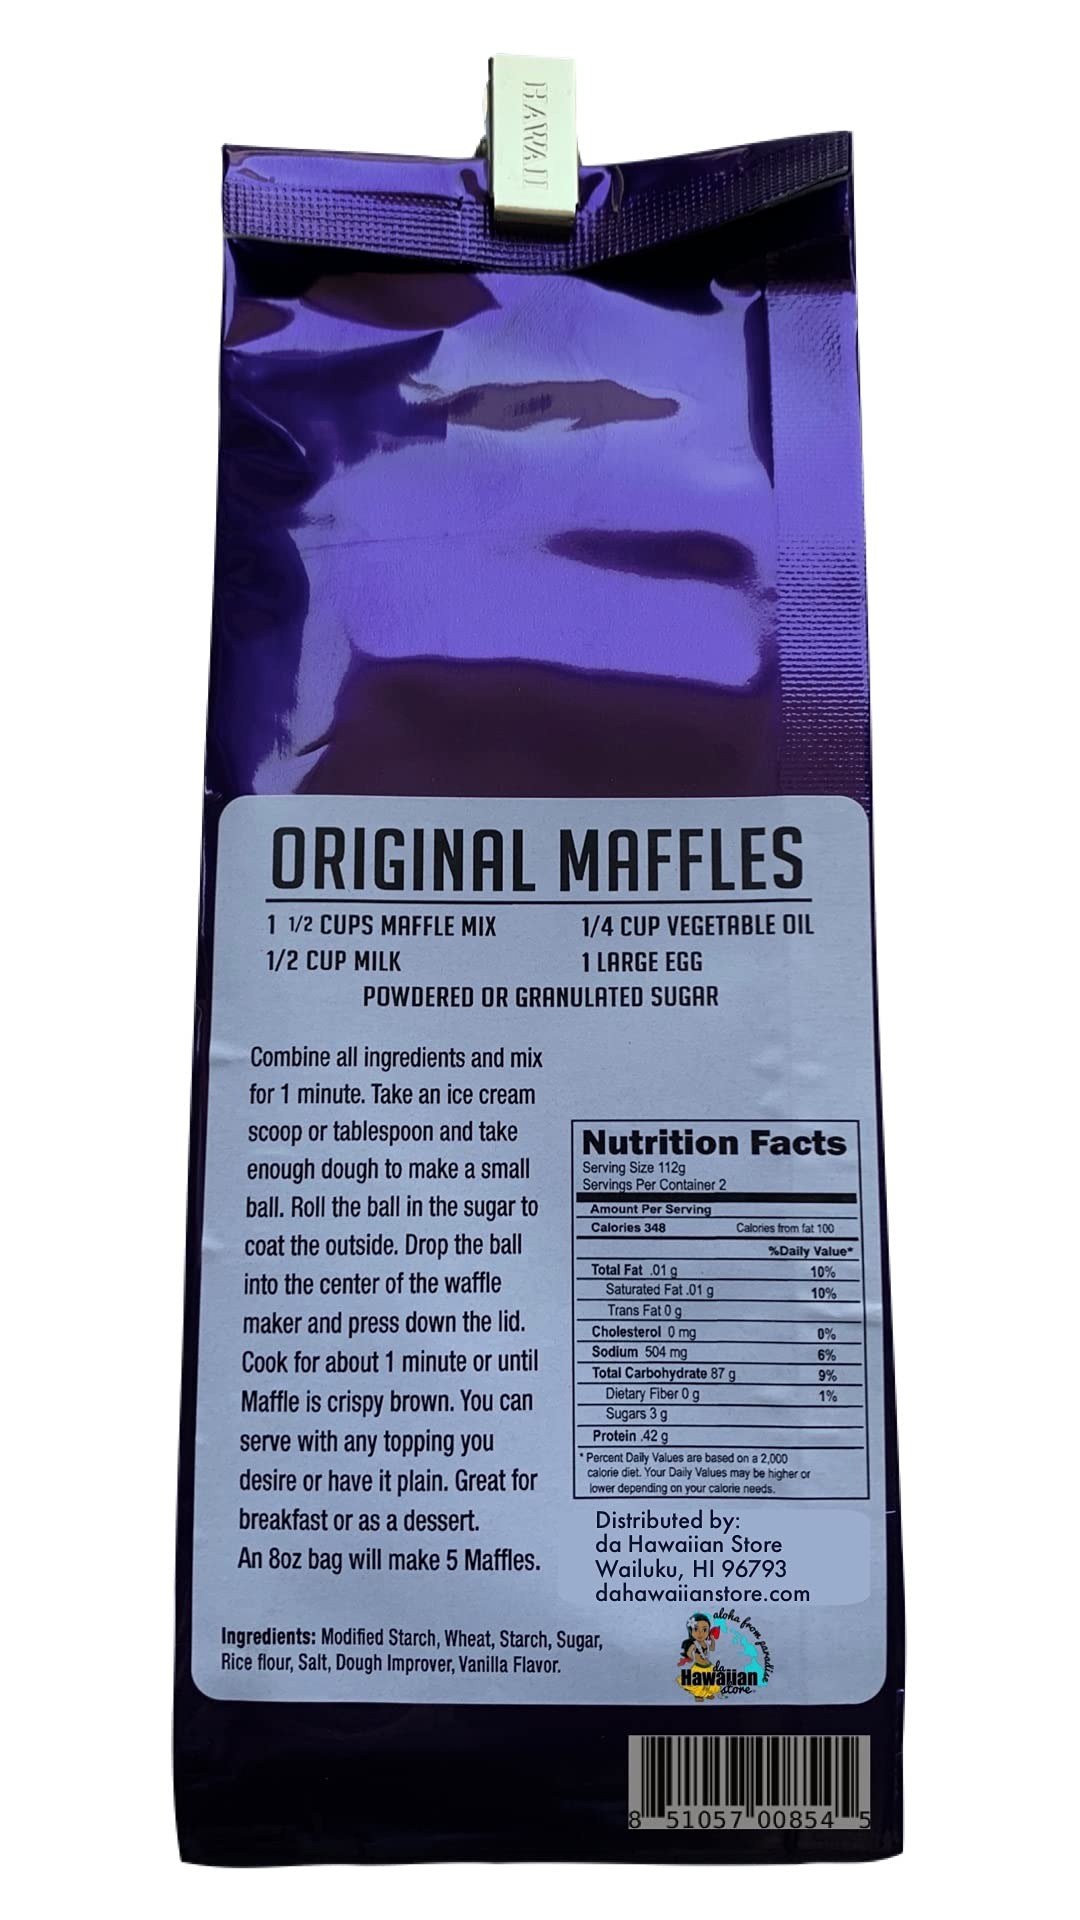
Item Name: Hula Market Maffles Mochi Waffle Mix (Taro Macnut)
Bullet Point 1: Great for breakfast, dessert or a treat
Bullet Point 2: Each bag contains mix to make 2 servings or approximately 5 waffles or pancakes
Bullet Point 3: Made in Hawaii
Bullet Point 4: Delicious topped with fruit, nutella, syrup, kinako powder, red bean or ham and cheese
Bullet Point 5: Just add milk, oil and egg
Product Description: Extremely popular in Hawaii, Maffles are a delicious twist on the typical waffle. Just add milk, oil and an egg, mix and scoop it into a ball (similar to cookie dough). Roll the ball in sugar to coat, then press it in the waffle iron. The result is a yummy "Maffle", crispy and sweet on the outside with a soft inside. The sugar on the exterior caramelizes into a crispy, sweet coating. An 8-ounce bag makes 2 servings or approximately 5 maffles or pancakes. Maffles gluten-free pancake mix makes delicious mochi pancakes. Simply add milk, oil and an egg, mix and cook for about 1 minute on each side or until golden brown. 8-ounce bag makes 2 servings. Serve either with your choice of toppings. Great with syrup, peanut butter, fruit, kinako powder, red bean or ham and cheese. Made in Hawaii. Great for breakfast, dessert or a special treat. Makes a perfect treat for that hard to buy for person. Contains Gluten.
Value: 8.0
Unit: Ounce

Price: 14.75